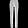
Label: Trouser